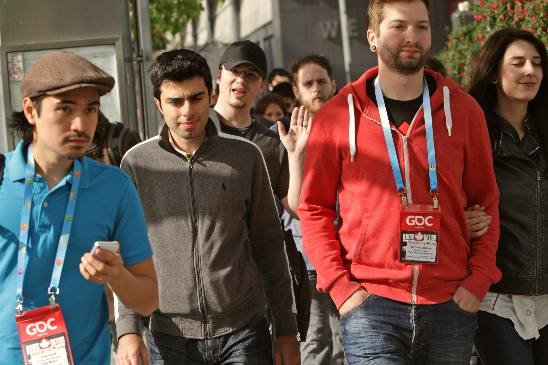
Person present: Yes